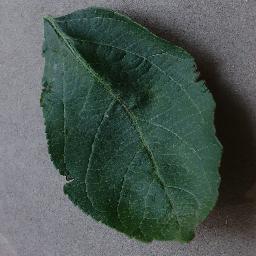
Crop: apple
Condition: healthy